Imperial Russian Army

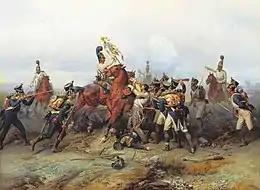
Capture of a French Imperial Eagle by the Russian Imperial Guard at the Battle of Austerlitz

As a major European power, Russia could not escape the wars involving Revolutionary France and the First French Empire, but as an adversary to Napoleon, the leadership of the new emperor, Alexander I of Russia (r. 1801–1825), who came to the throne as the result of his father's assassination (in which he was rumoured to be implicated) became crucial.